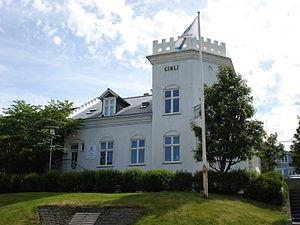
Cet article recense les bâtiments protégés de Höfuðborgarsvæðið, en Islande.